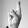
ASL letter: R